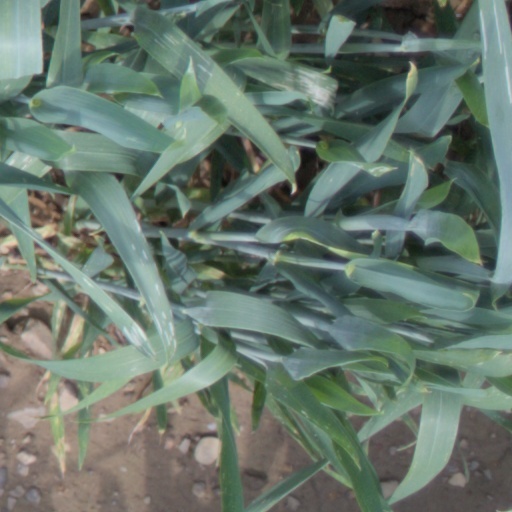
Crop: wheat